Chatham Dockyard

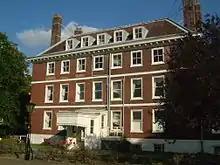
The Commissioner's House (1704), was built for Captain George St Lo, who found the previous house unsuitable. It remains the oldest surviving naval building in England.

In February 1958 it was announced in Parliament that Sheerness Dockyard would close in 1960, with Nore Command (and its Chatham-based Commander-in-Chief) to be abolished the following year. At the same time, it was made clear that at Chatham "the dockyard will be retained; but the barracks and other naval establishments will be closed". (In the event, the barracks were reprieved and repurposed rather than being closed at this stage.)